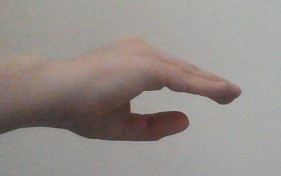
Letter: jeem